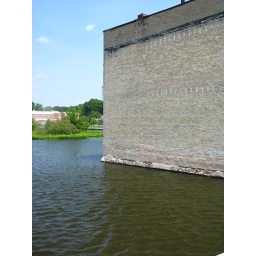
the building foundations are actually in the water